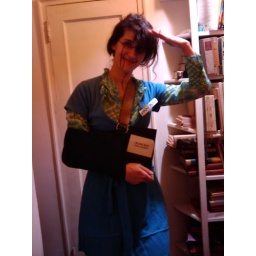
Rebecca as Pan Am Flight Attendant Casuality. Note the black box is in her hands.